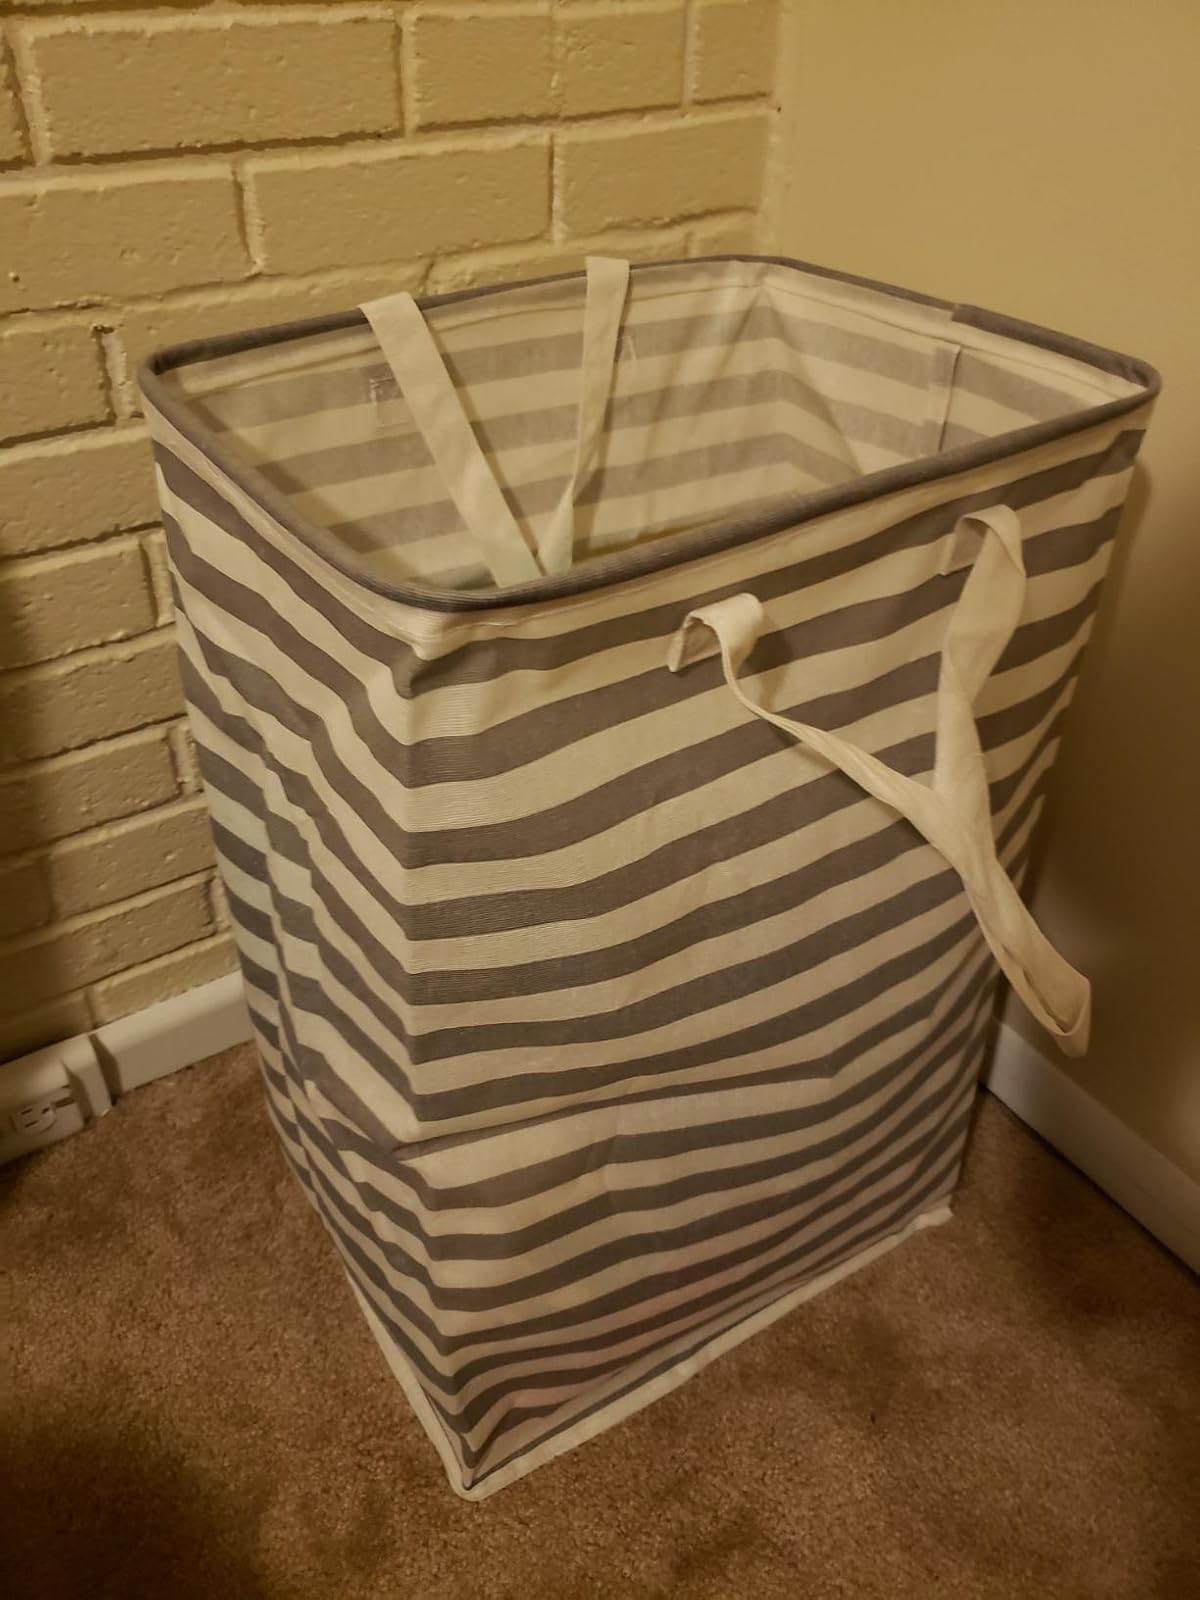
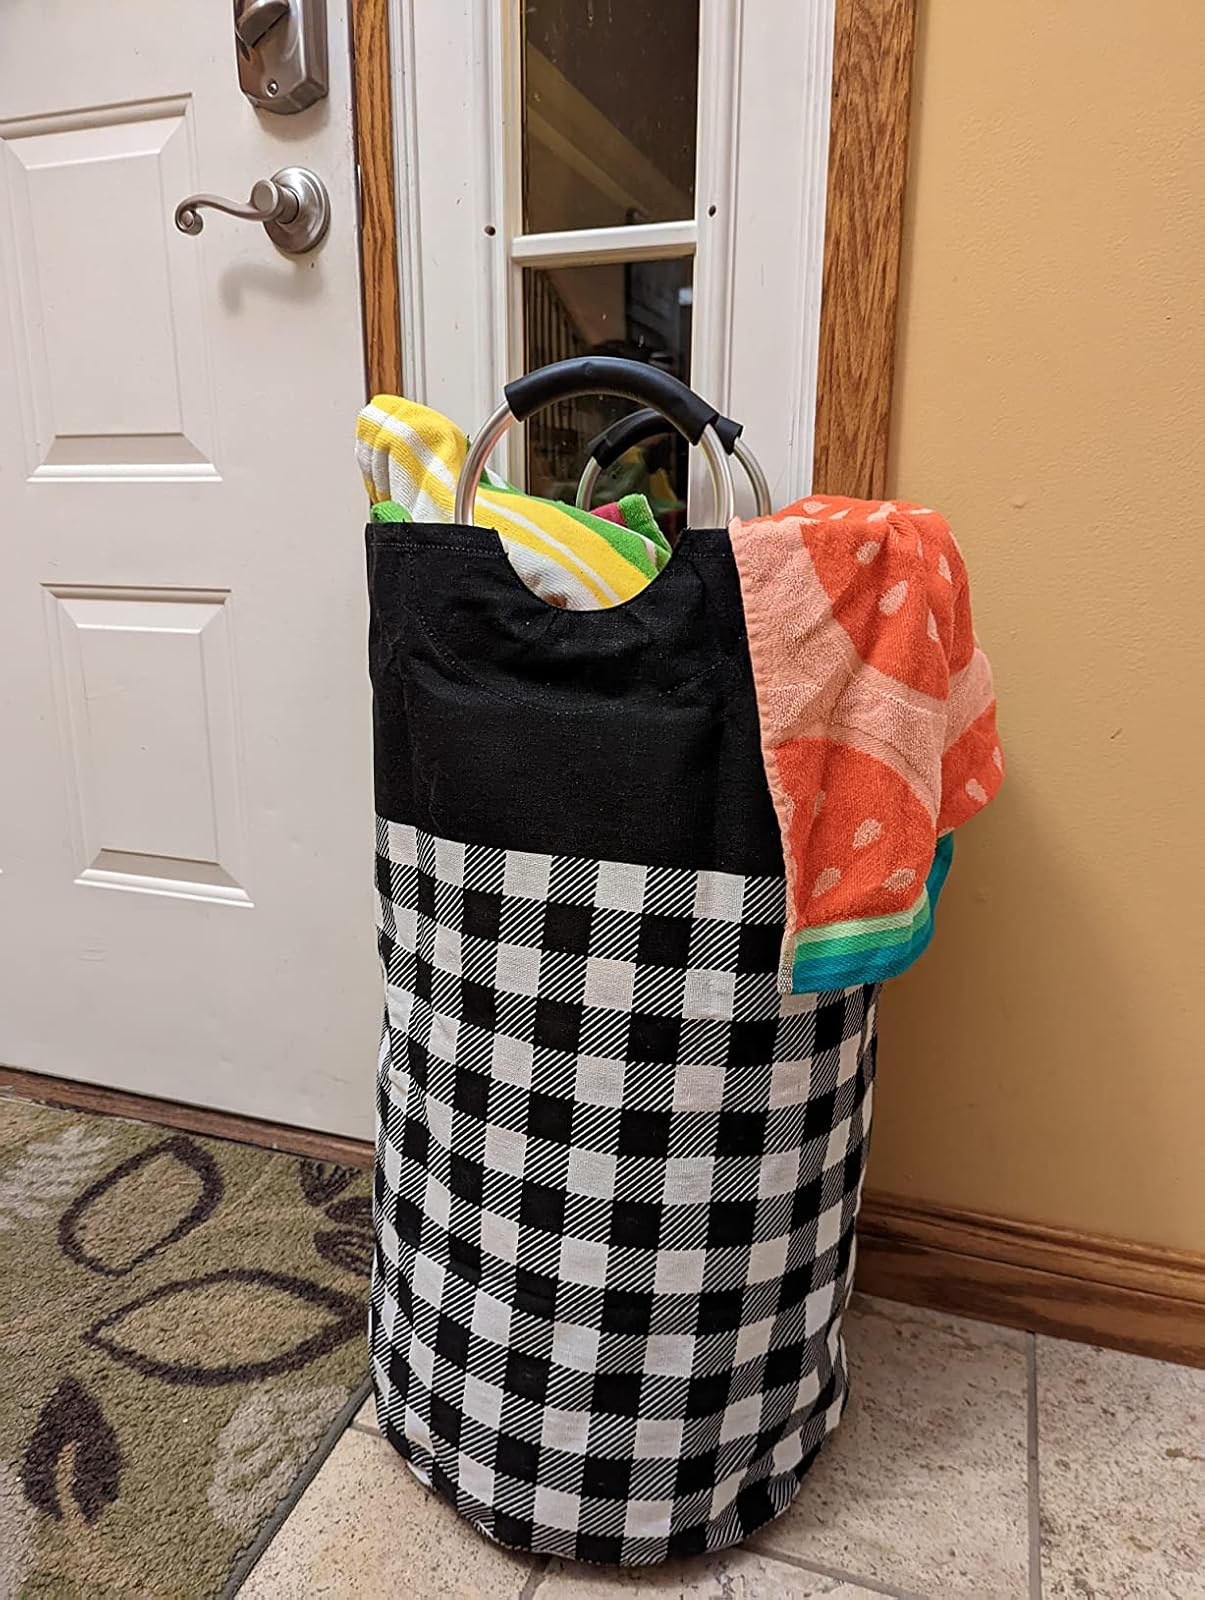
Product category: items_hamper
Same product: no